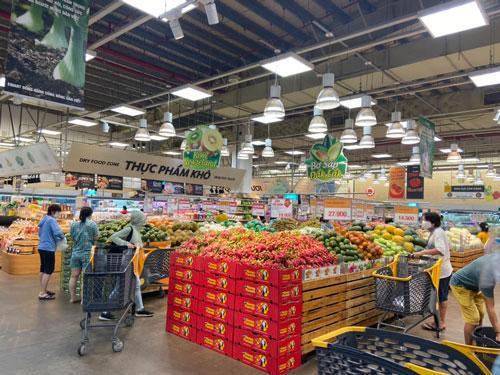
có một vài người đang đứng bên quầy hàng hoa quả ở trong siêu thị